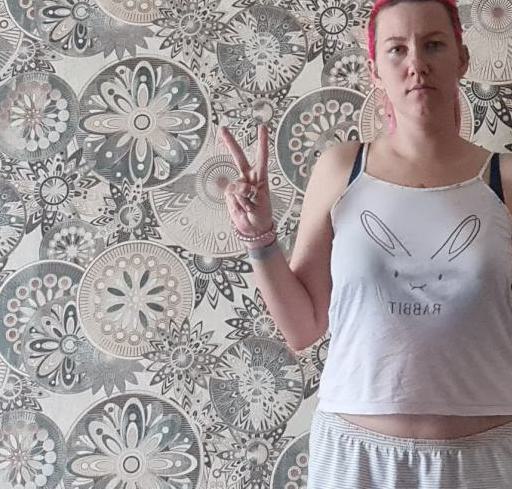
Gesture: peace